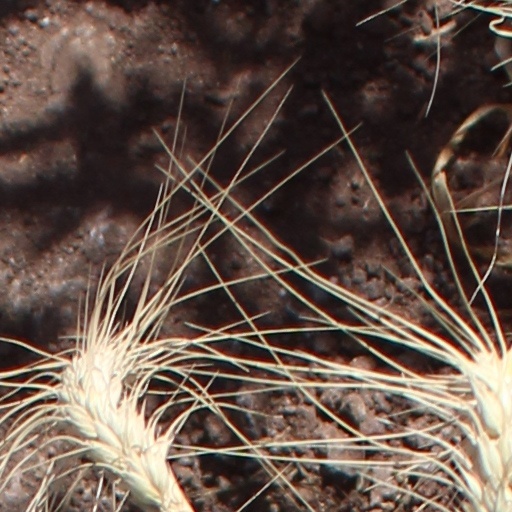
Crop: wheat